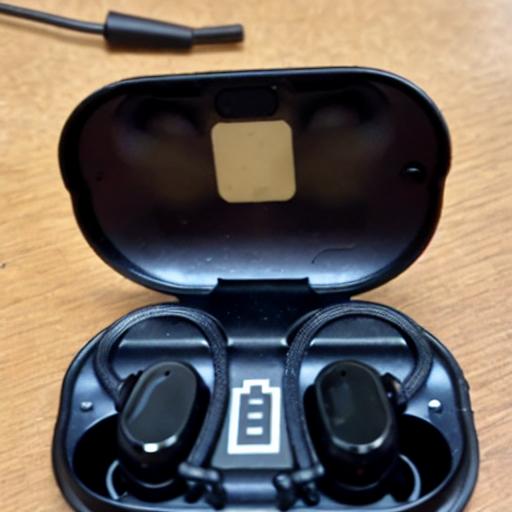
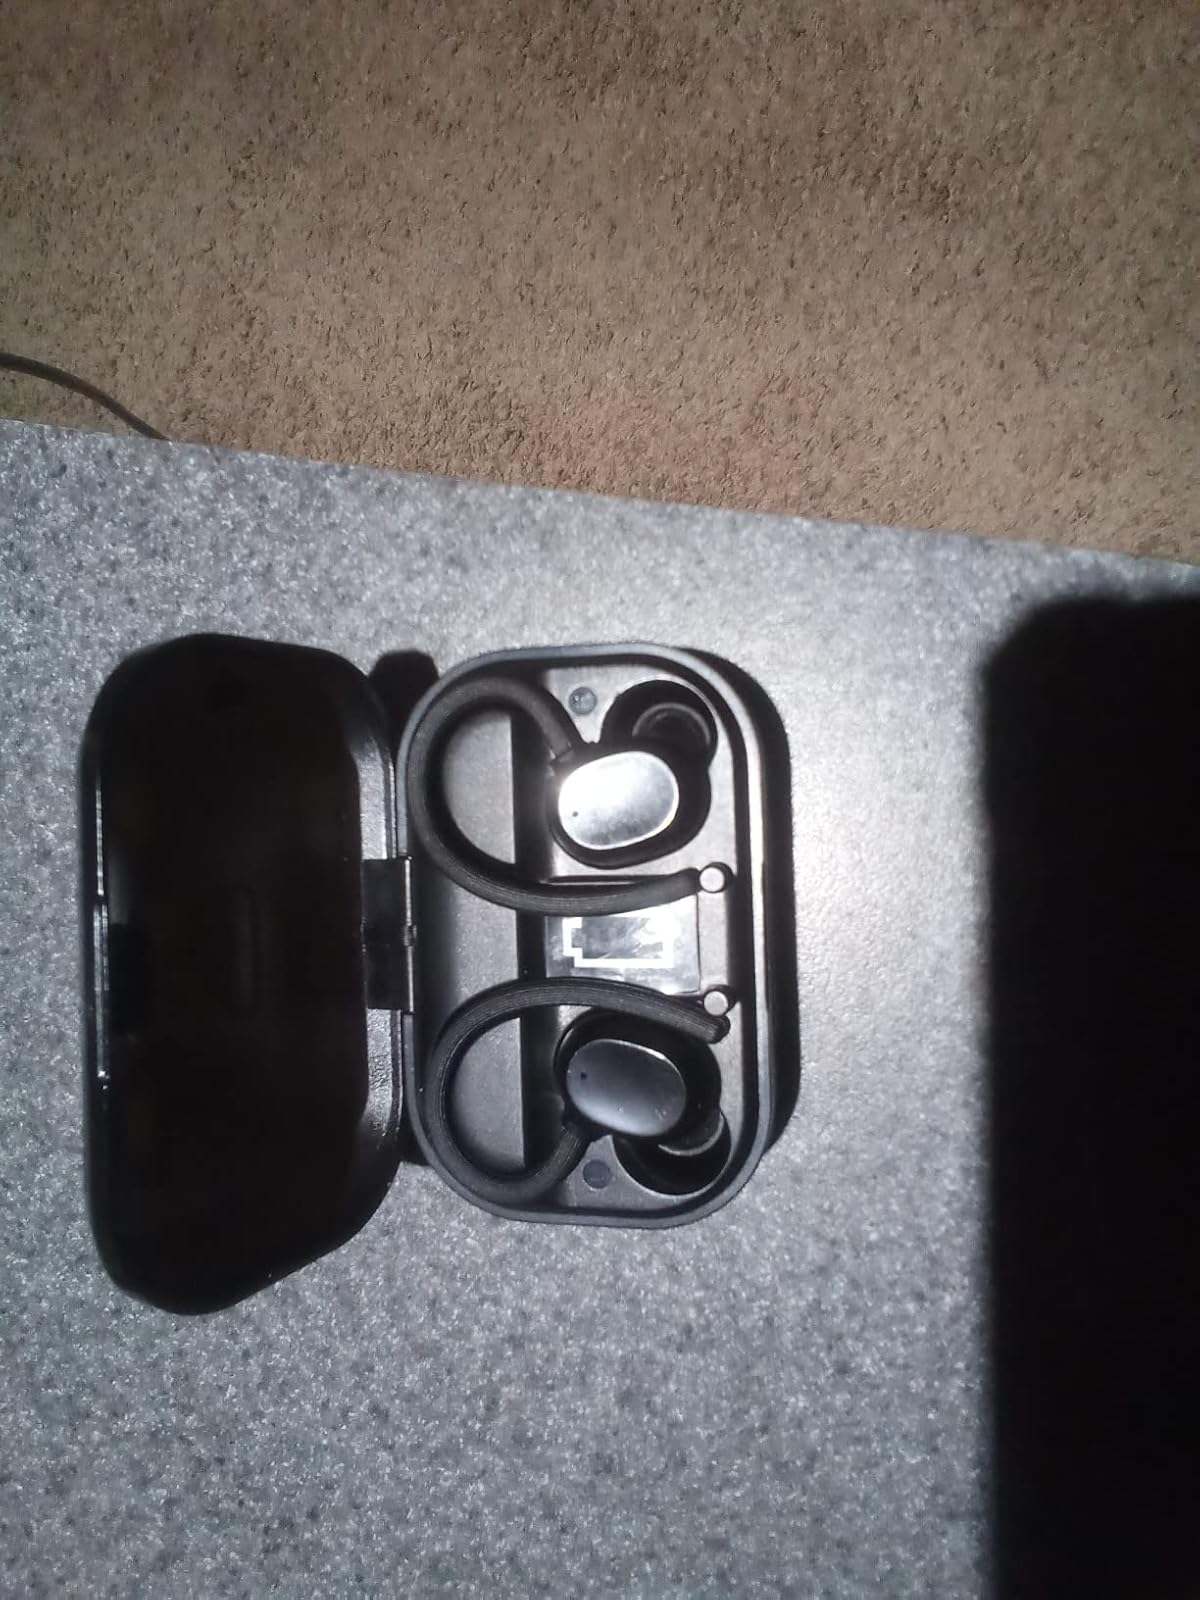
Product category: earbuds
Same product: no